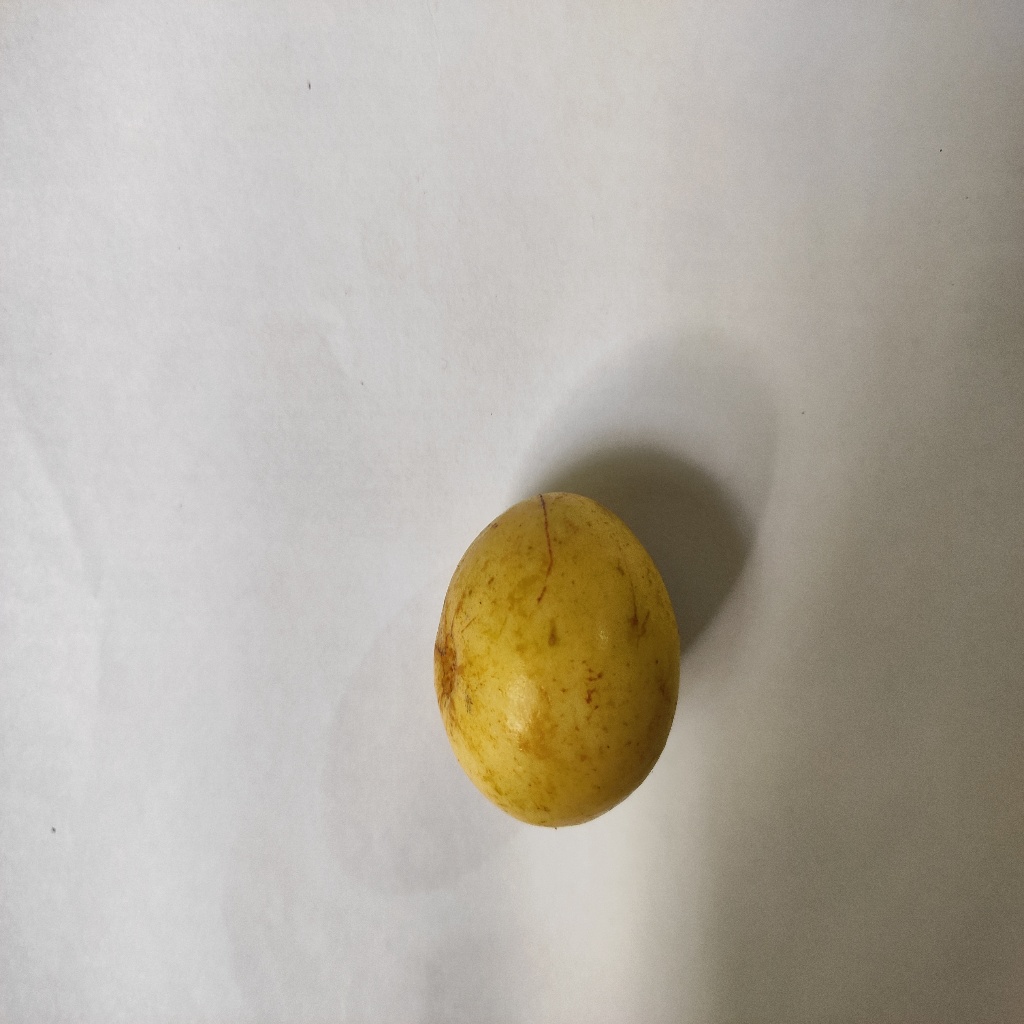
Crop: guava
Quality class: Class_A